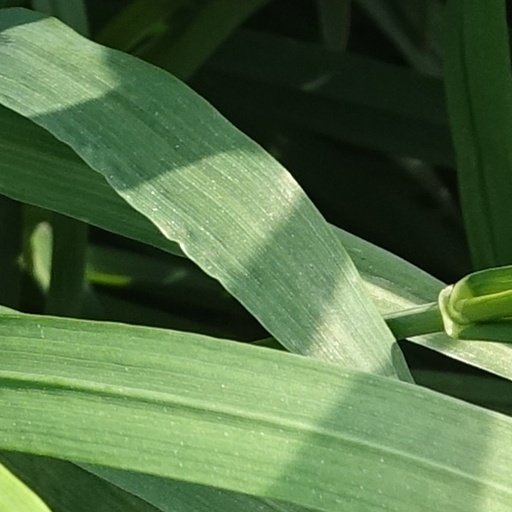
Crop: wheat